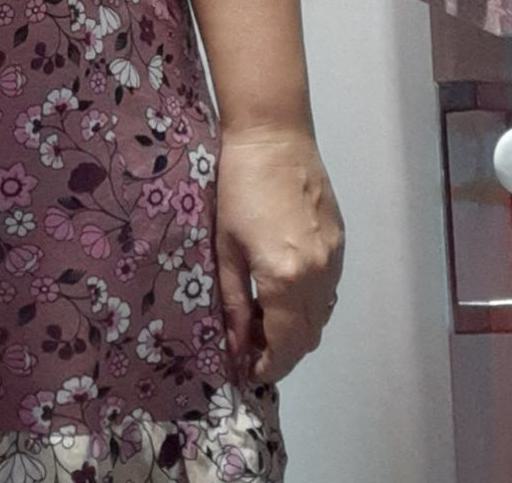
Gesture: no_gesture